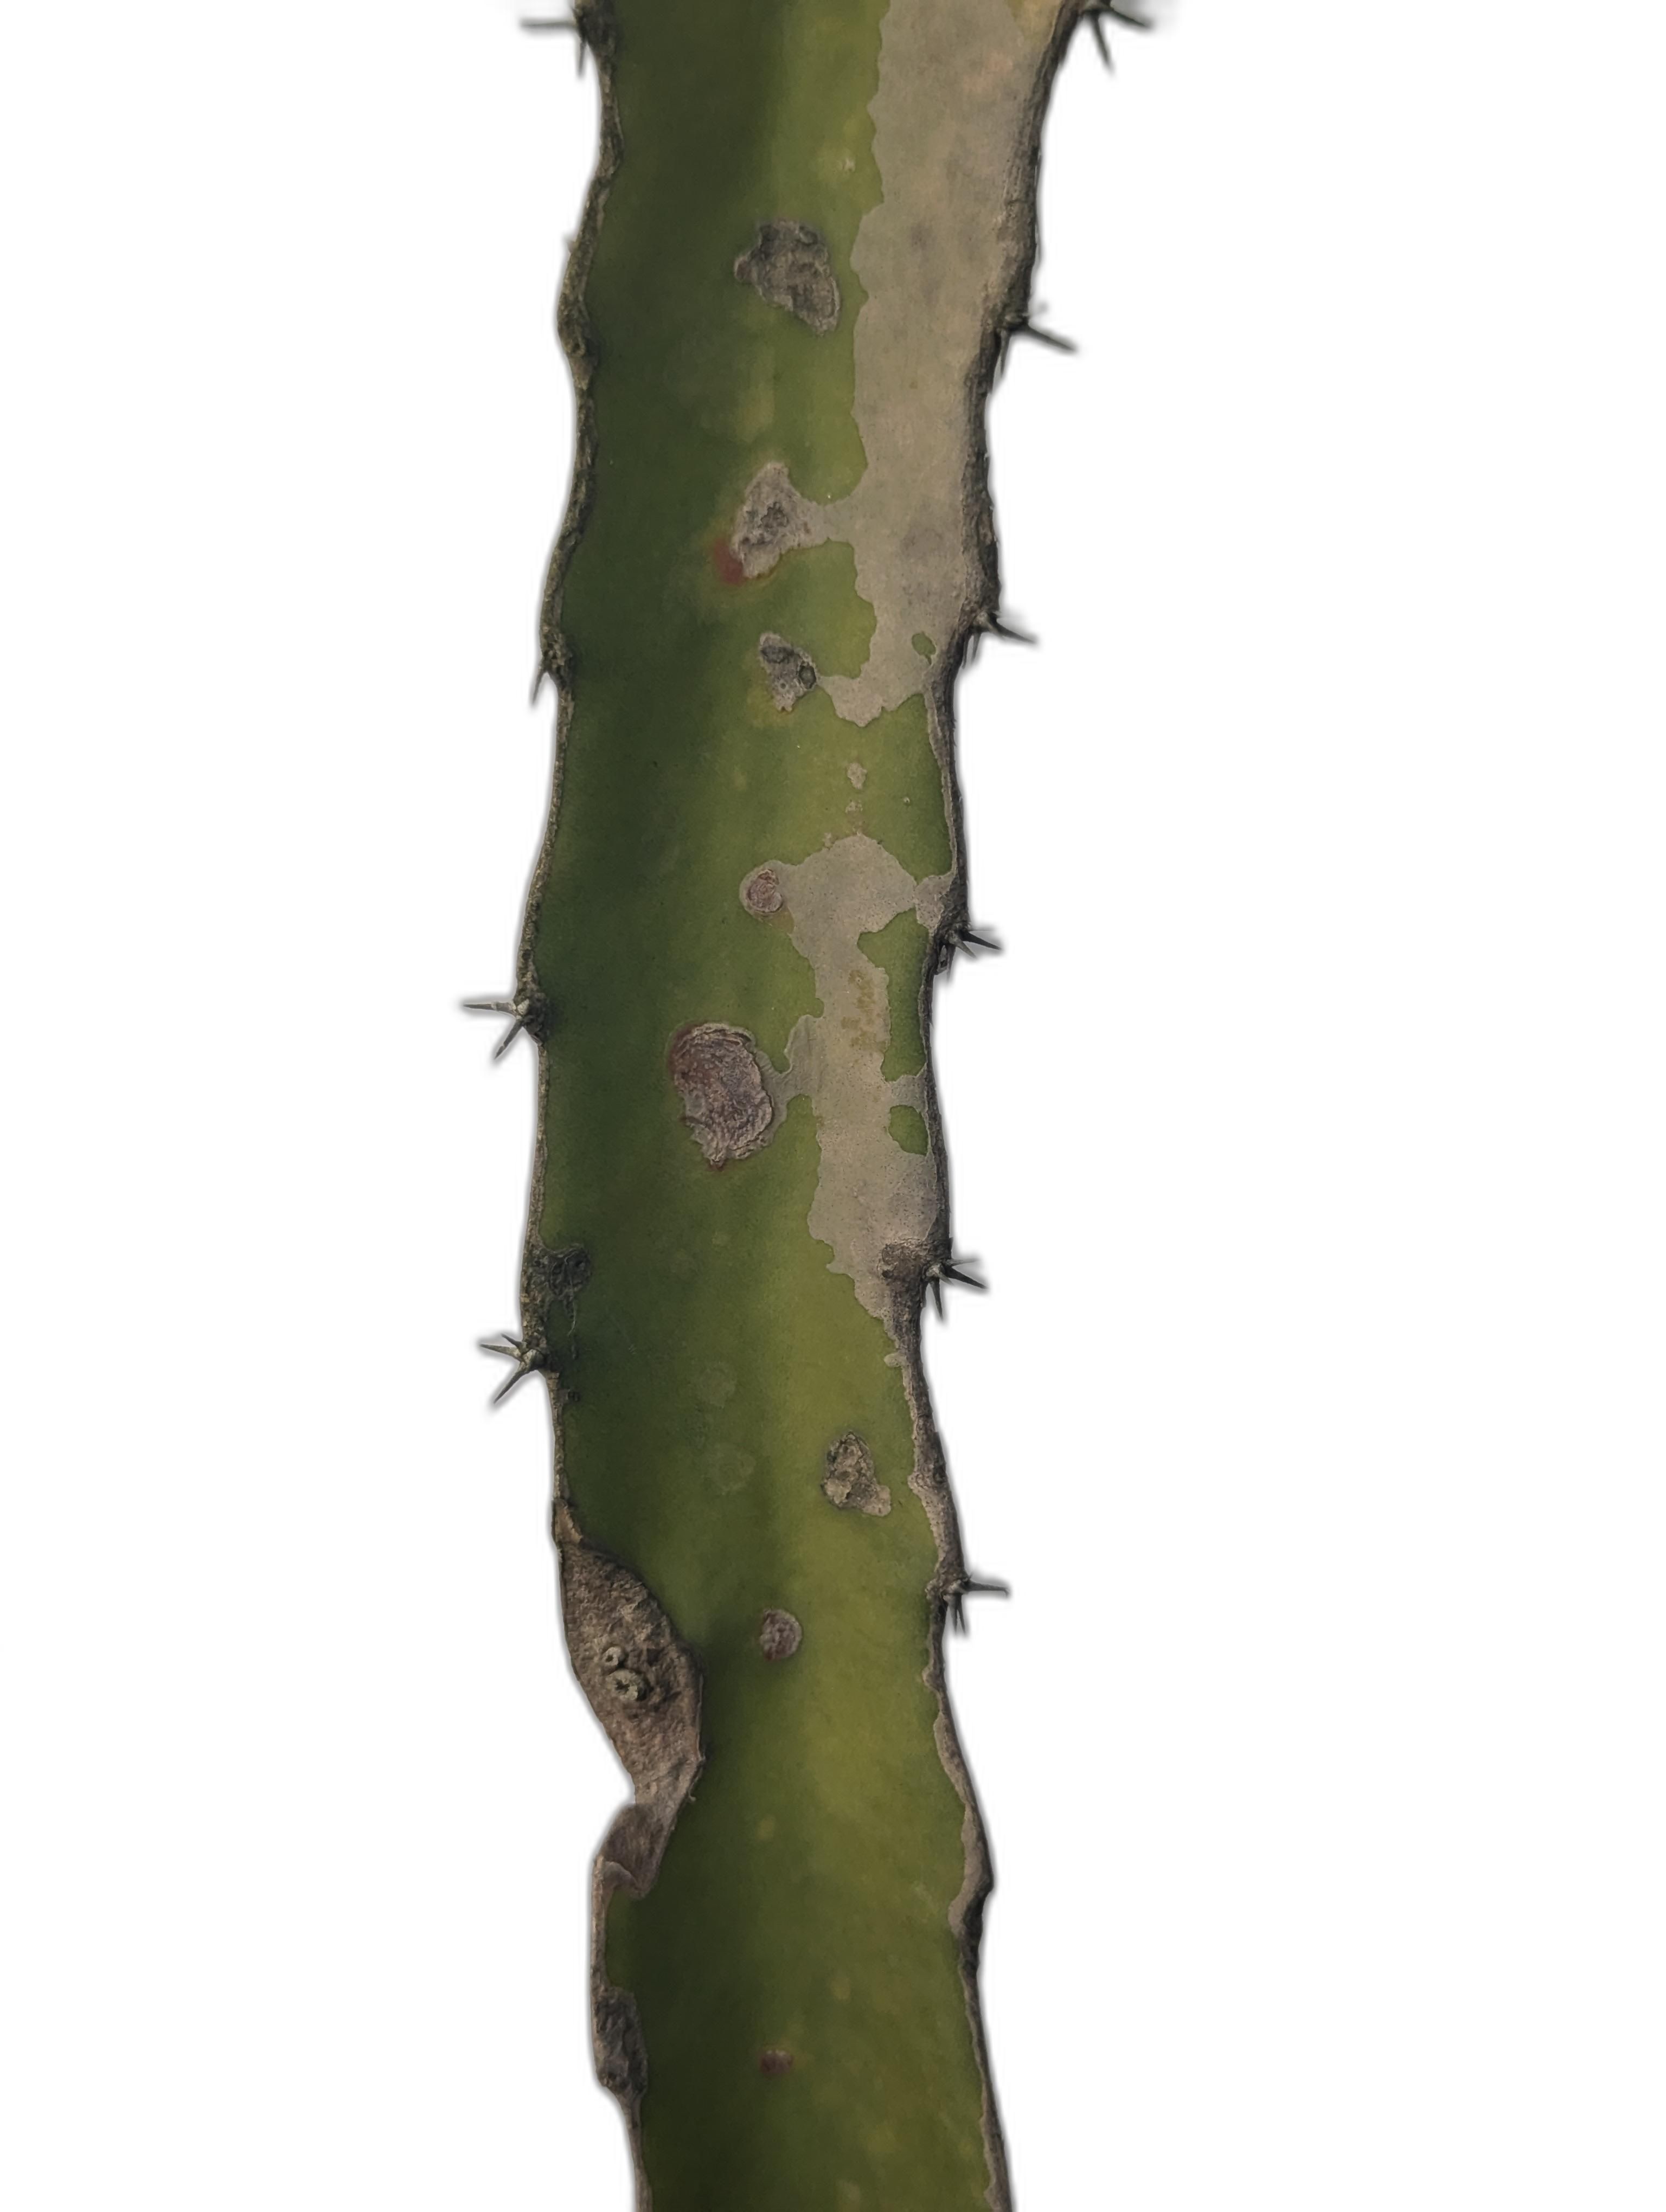
Label: Bad leaf